Hailey Whitters

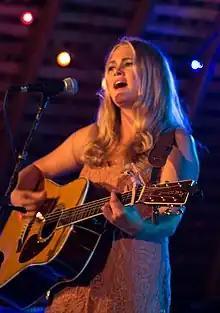
Whitters in 2014

Hailey Faith Whitters (born September 9, 1989) is an American country music singer originally from Shueyville, Iowa.She attended Prairie High School in Cedar Rapids, a school known for its wealth and affluence in the area.